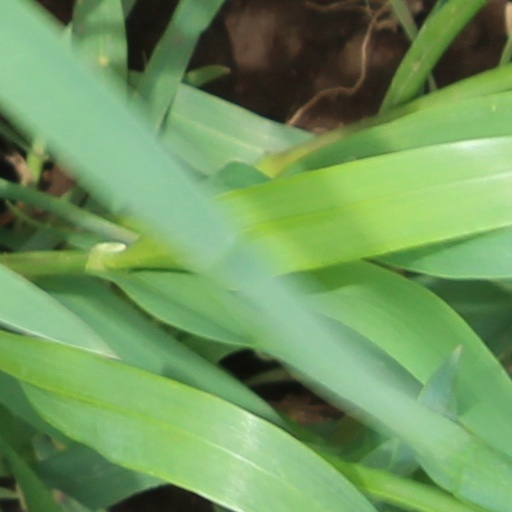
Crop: wheat